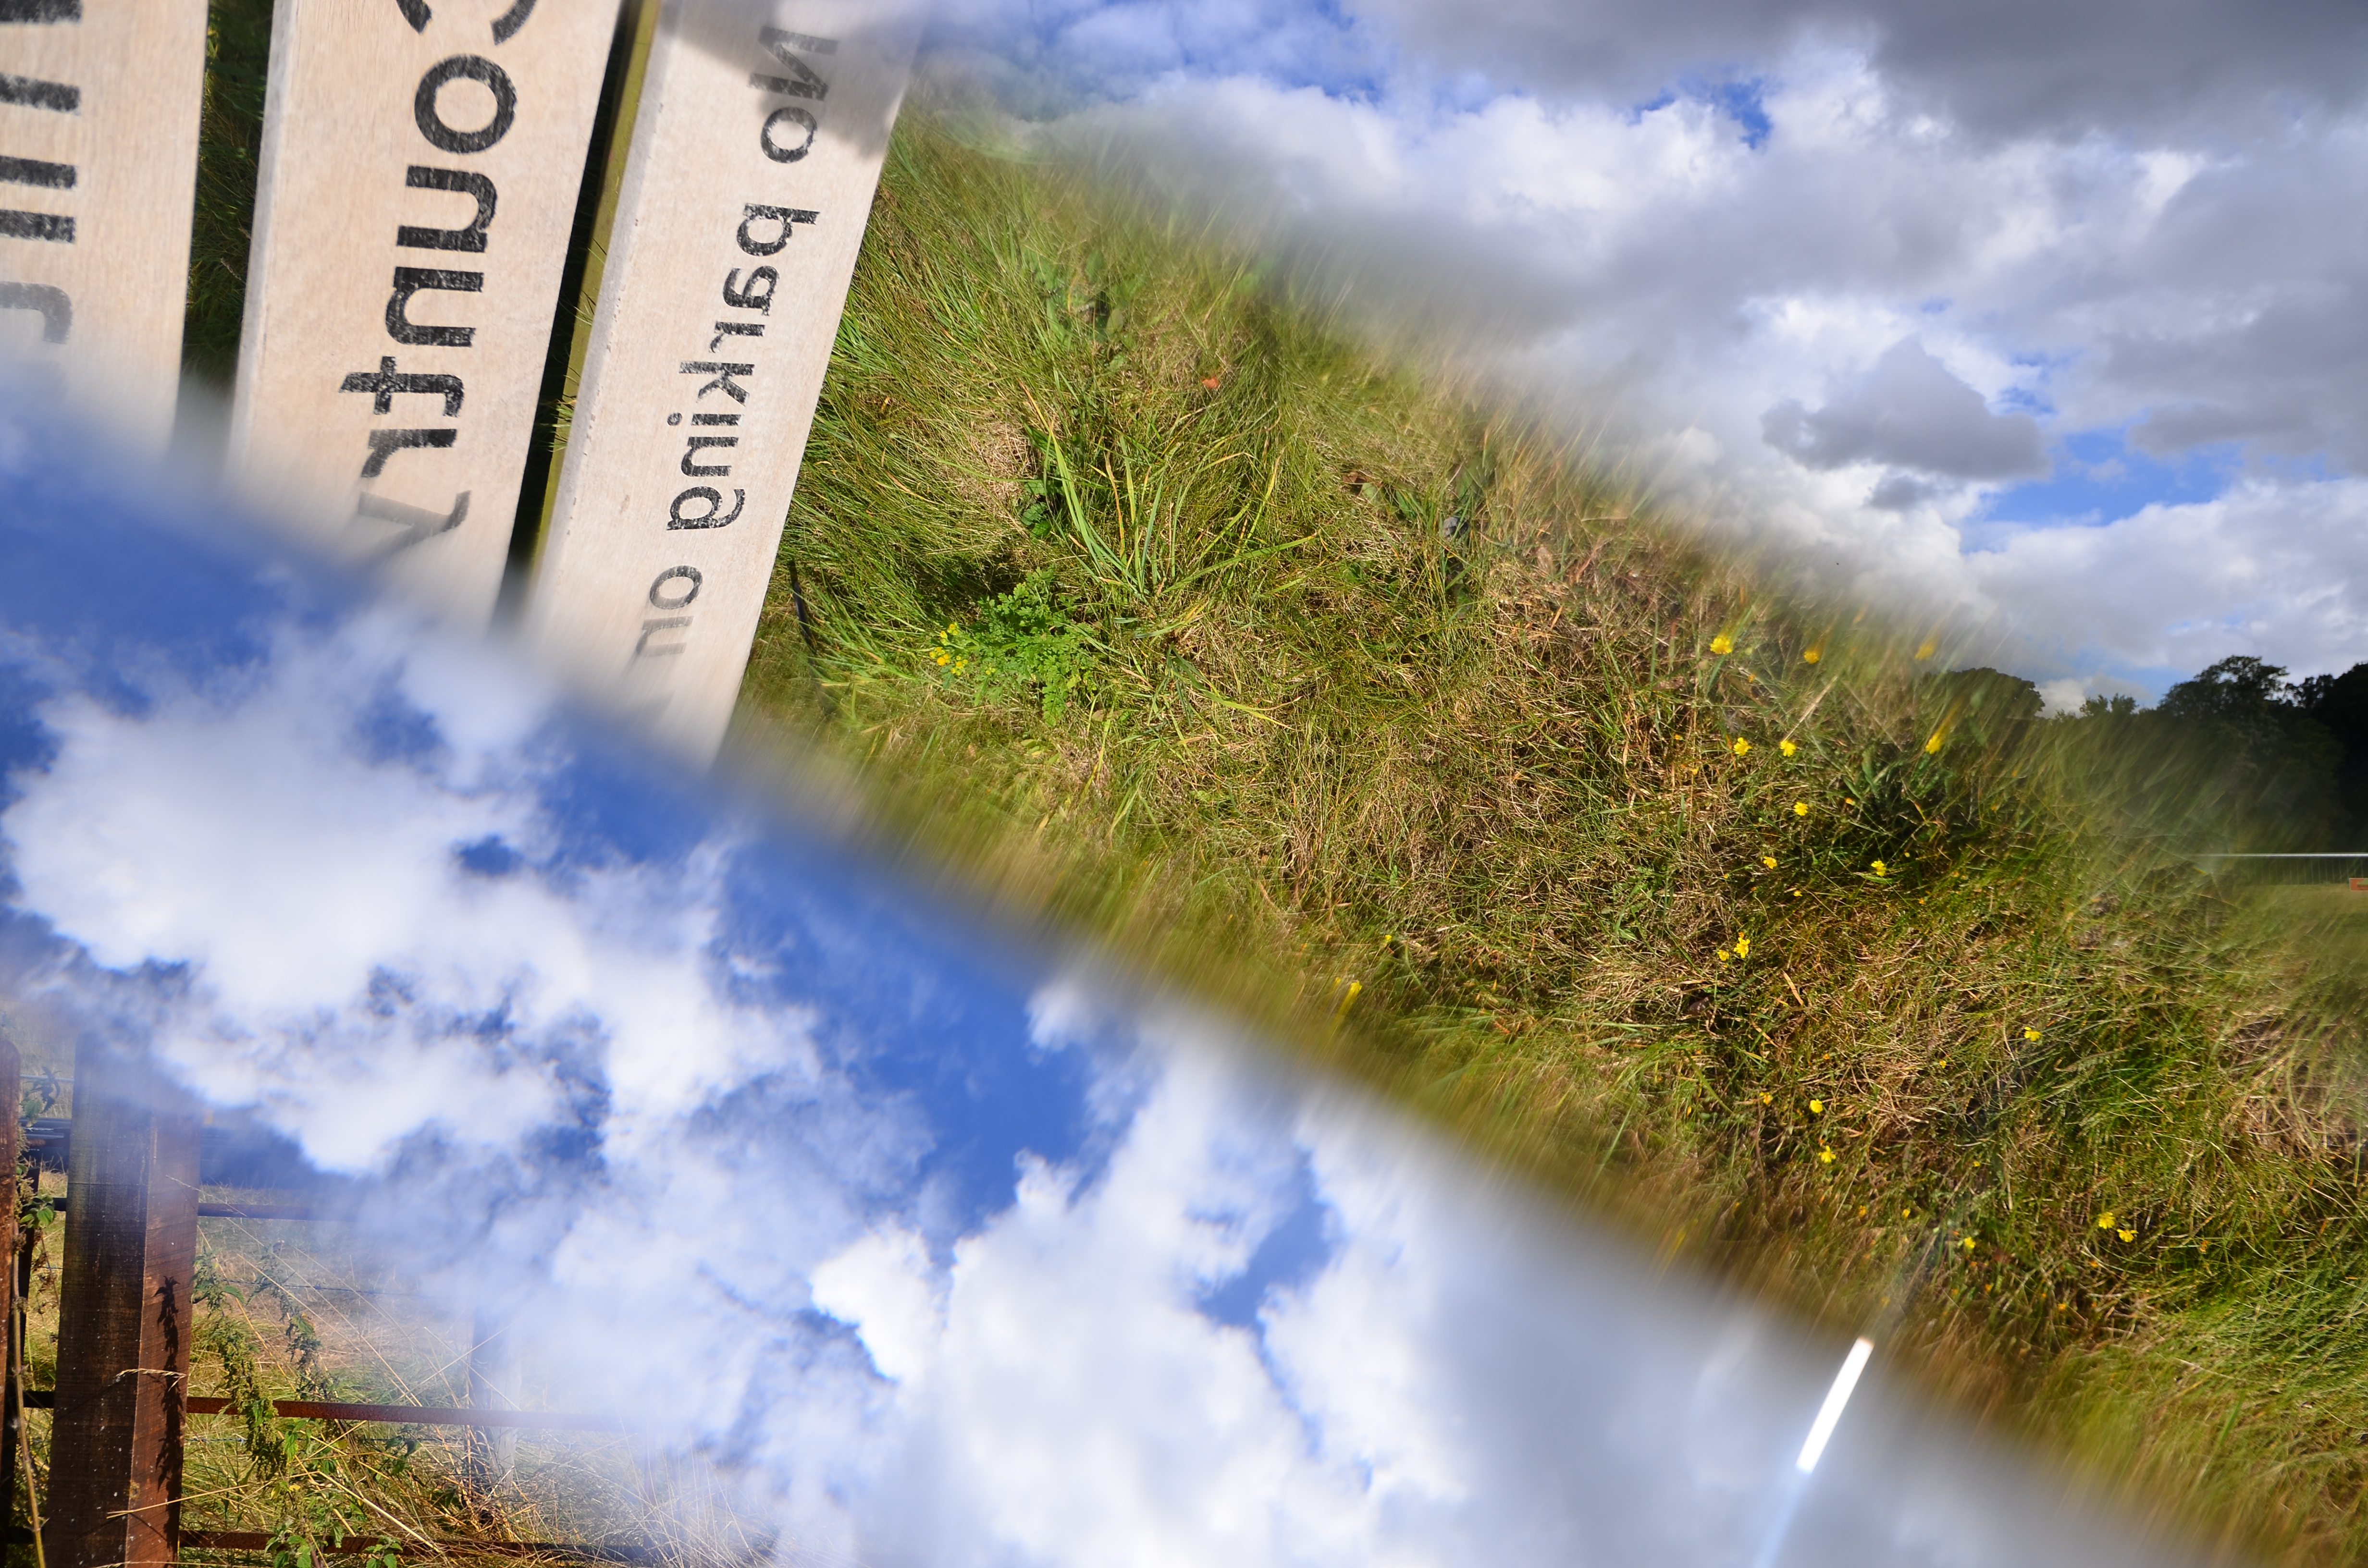
landscape, tree, water, nature, grass, cloud, sky, meadow, sunlight, morning, wave, wind, atmosphere, reflection, nikon, clouds, sigma, d7000, prism, sooc, rural area, 1750mmlens, meteorological phenomenon, atmospheric phenomenon, atmosphere of earth